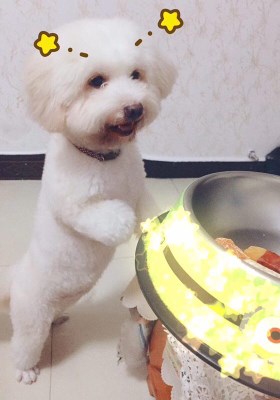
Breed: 3083-n000117-Bichon_Frise